Heer Sial (1965 film)

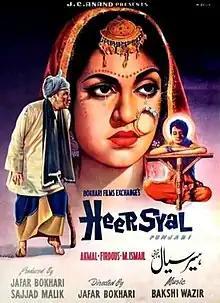

Heer Sial, sometimes spelled Heer Siyal, is a 1965 Punjabi-language Pakistani film directed by Jafar Bokhari, starring Firdous (as Heer) and Akmal (as Ranjha) in title roles. Despite its good musical score, the film did not do well at the box office.